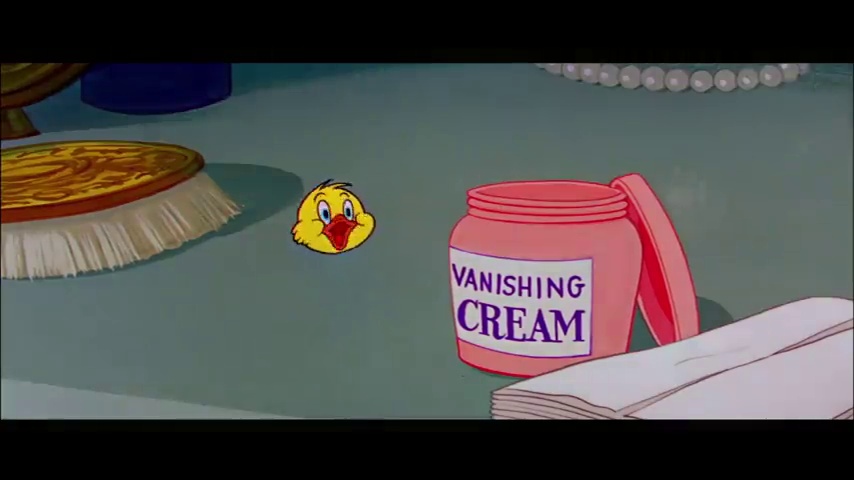
Portrait style: Cartoon Portrait